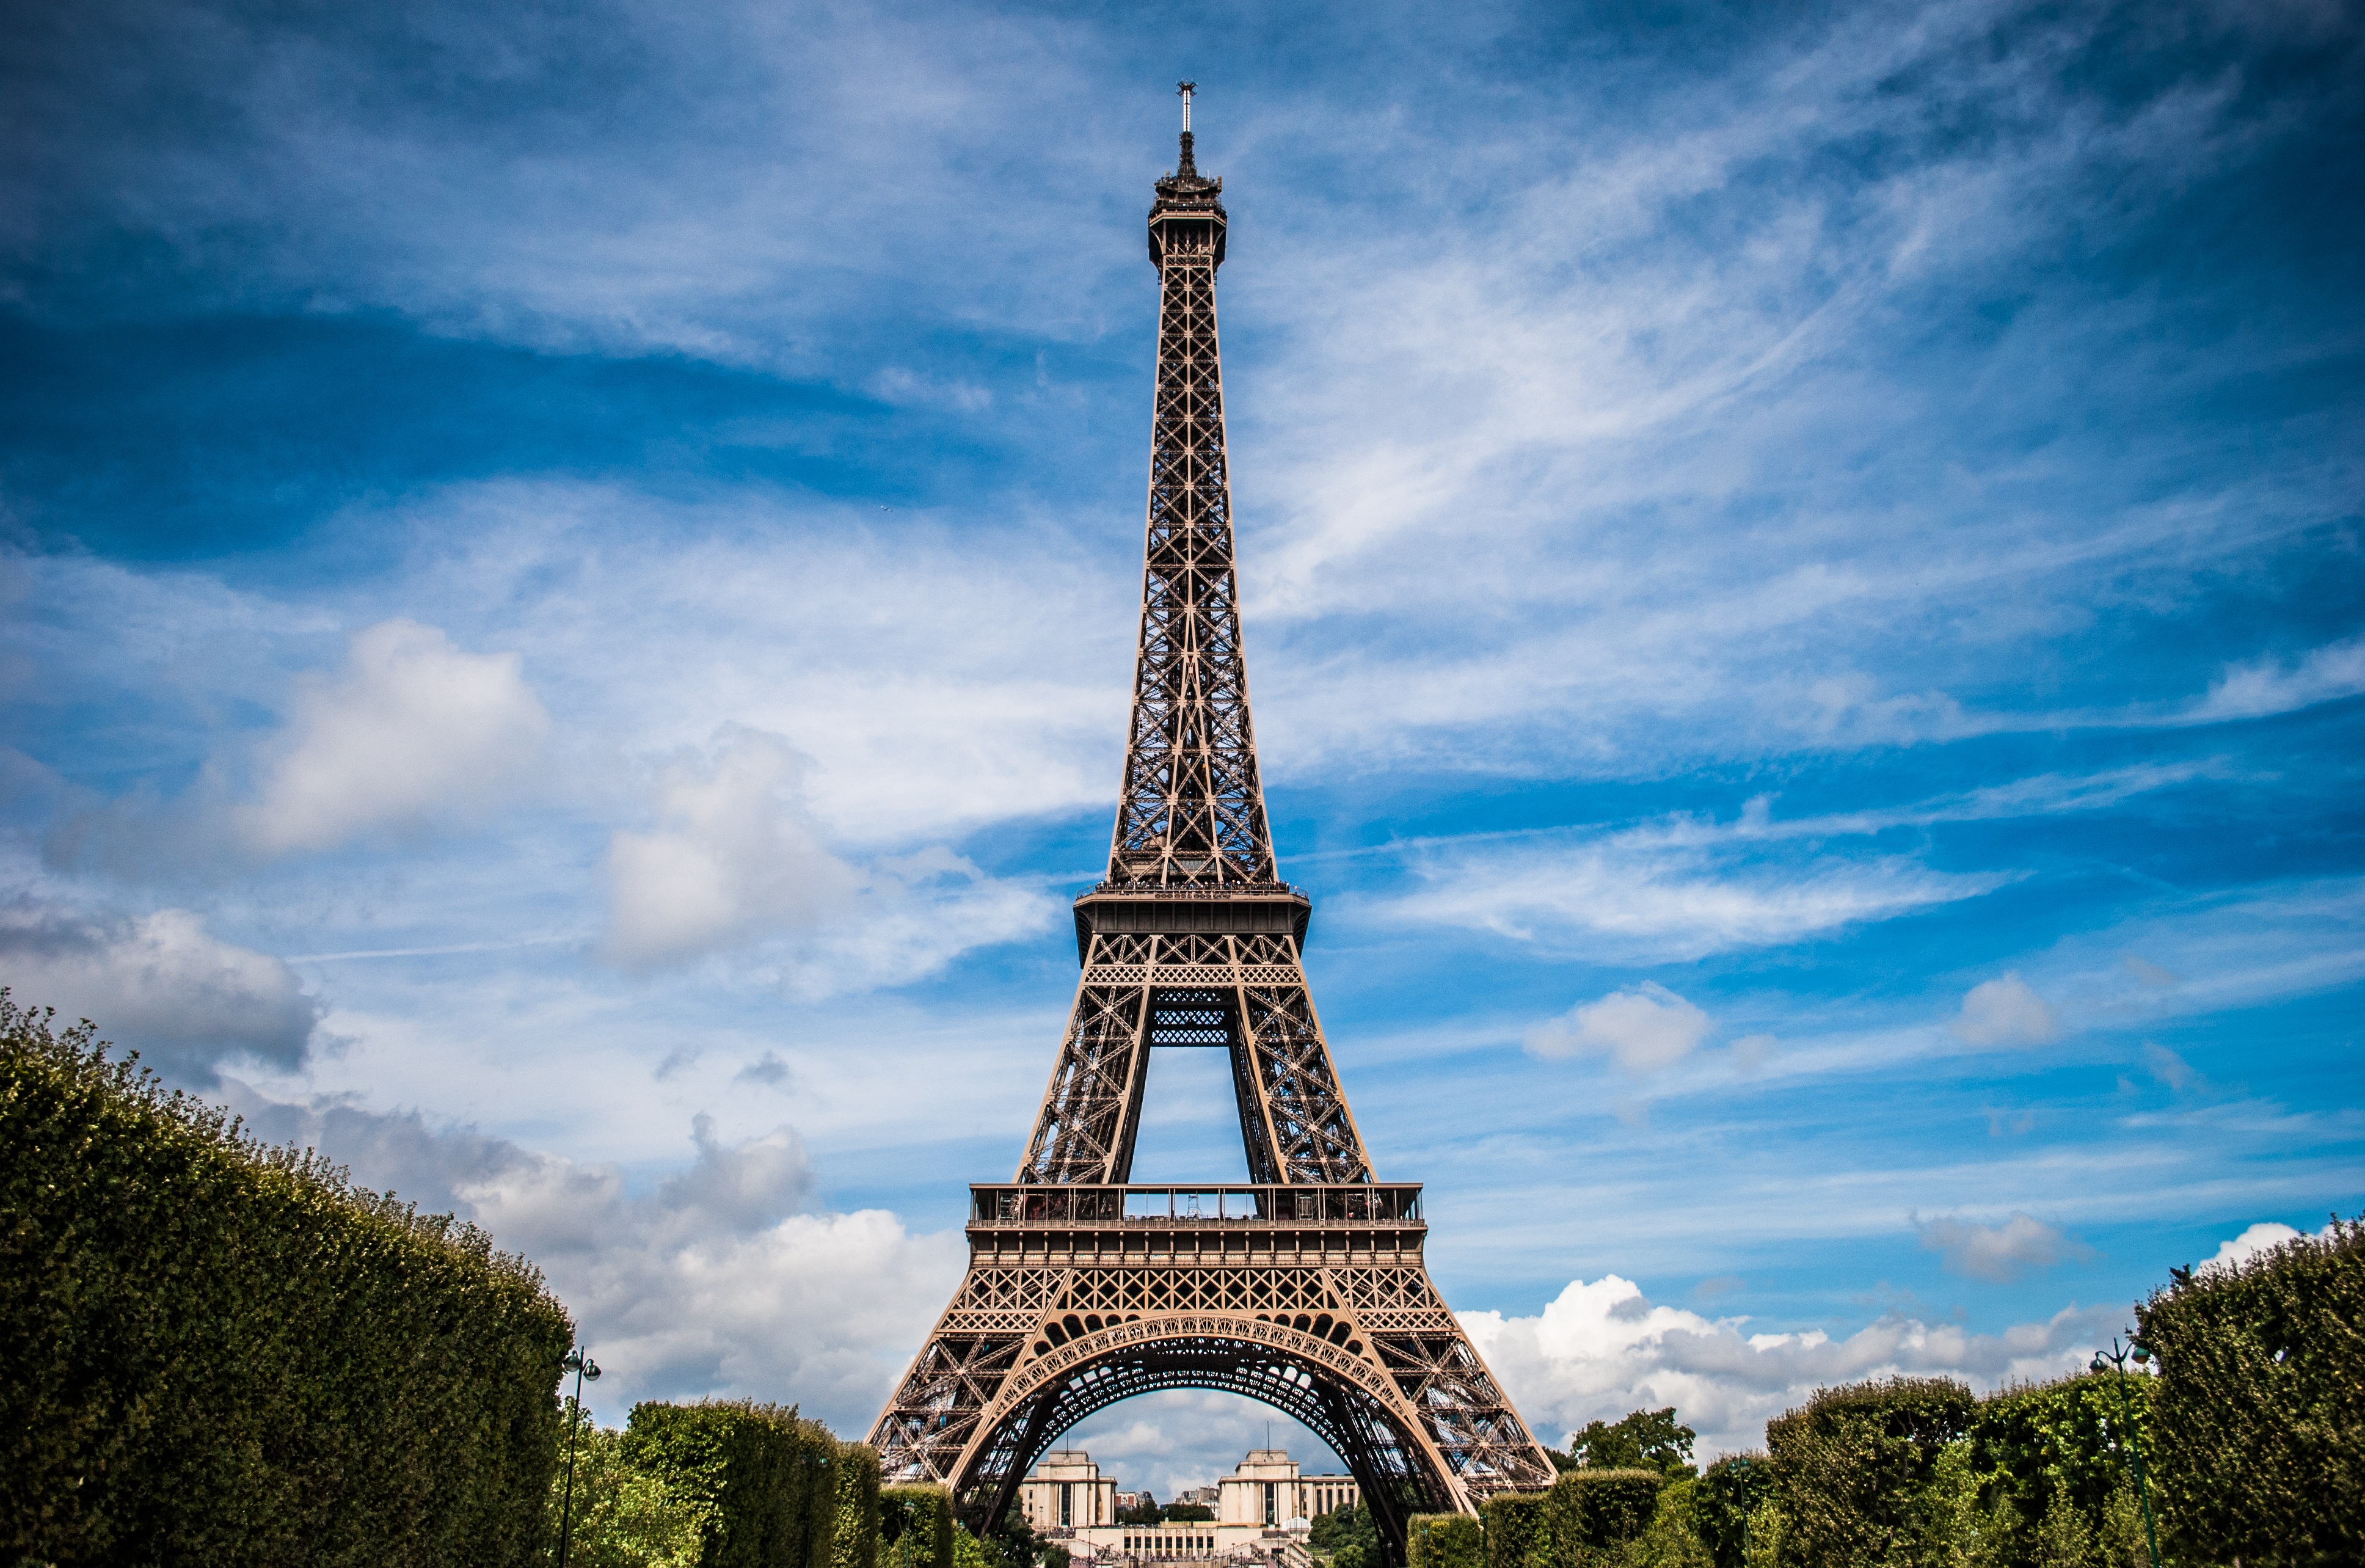
landscape, cloud, sky, eiffel tower, paris, monument, cityscape, france, tower, landmark, spire, steeple